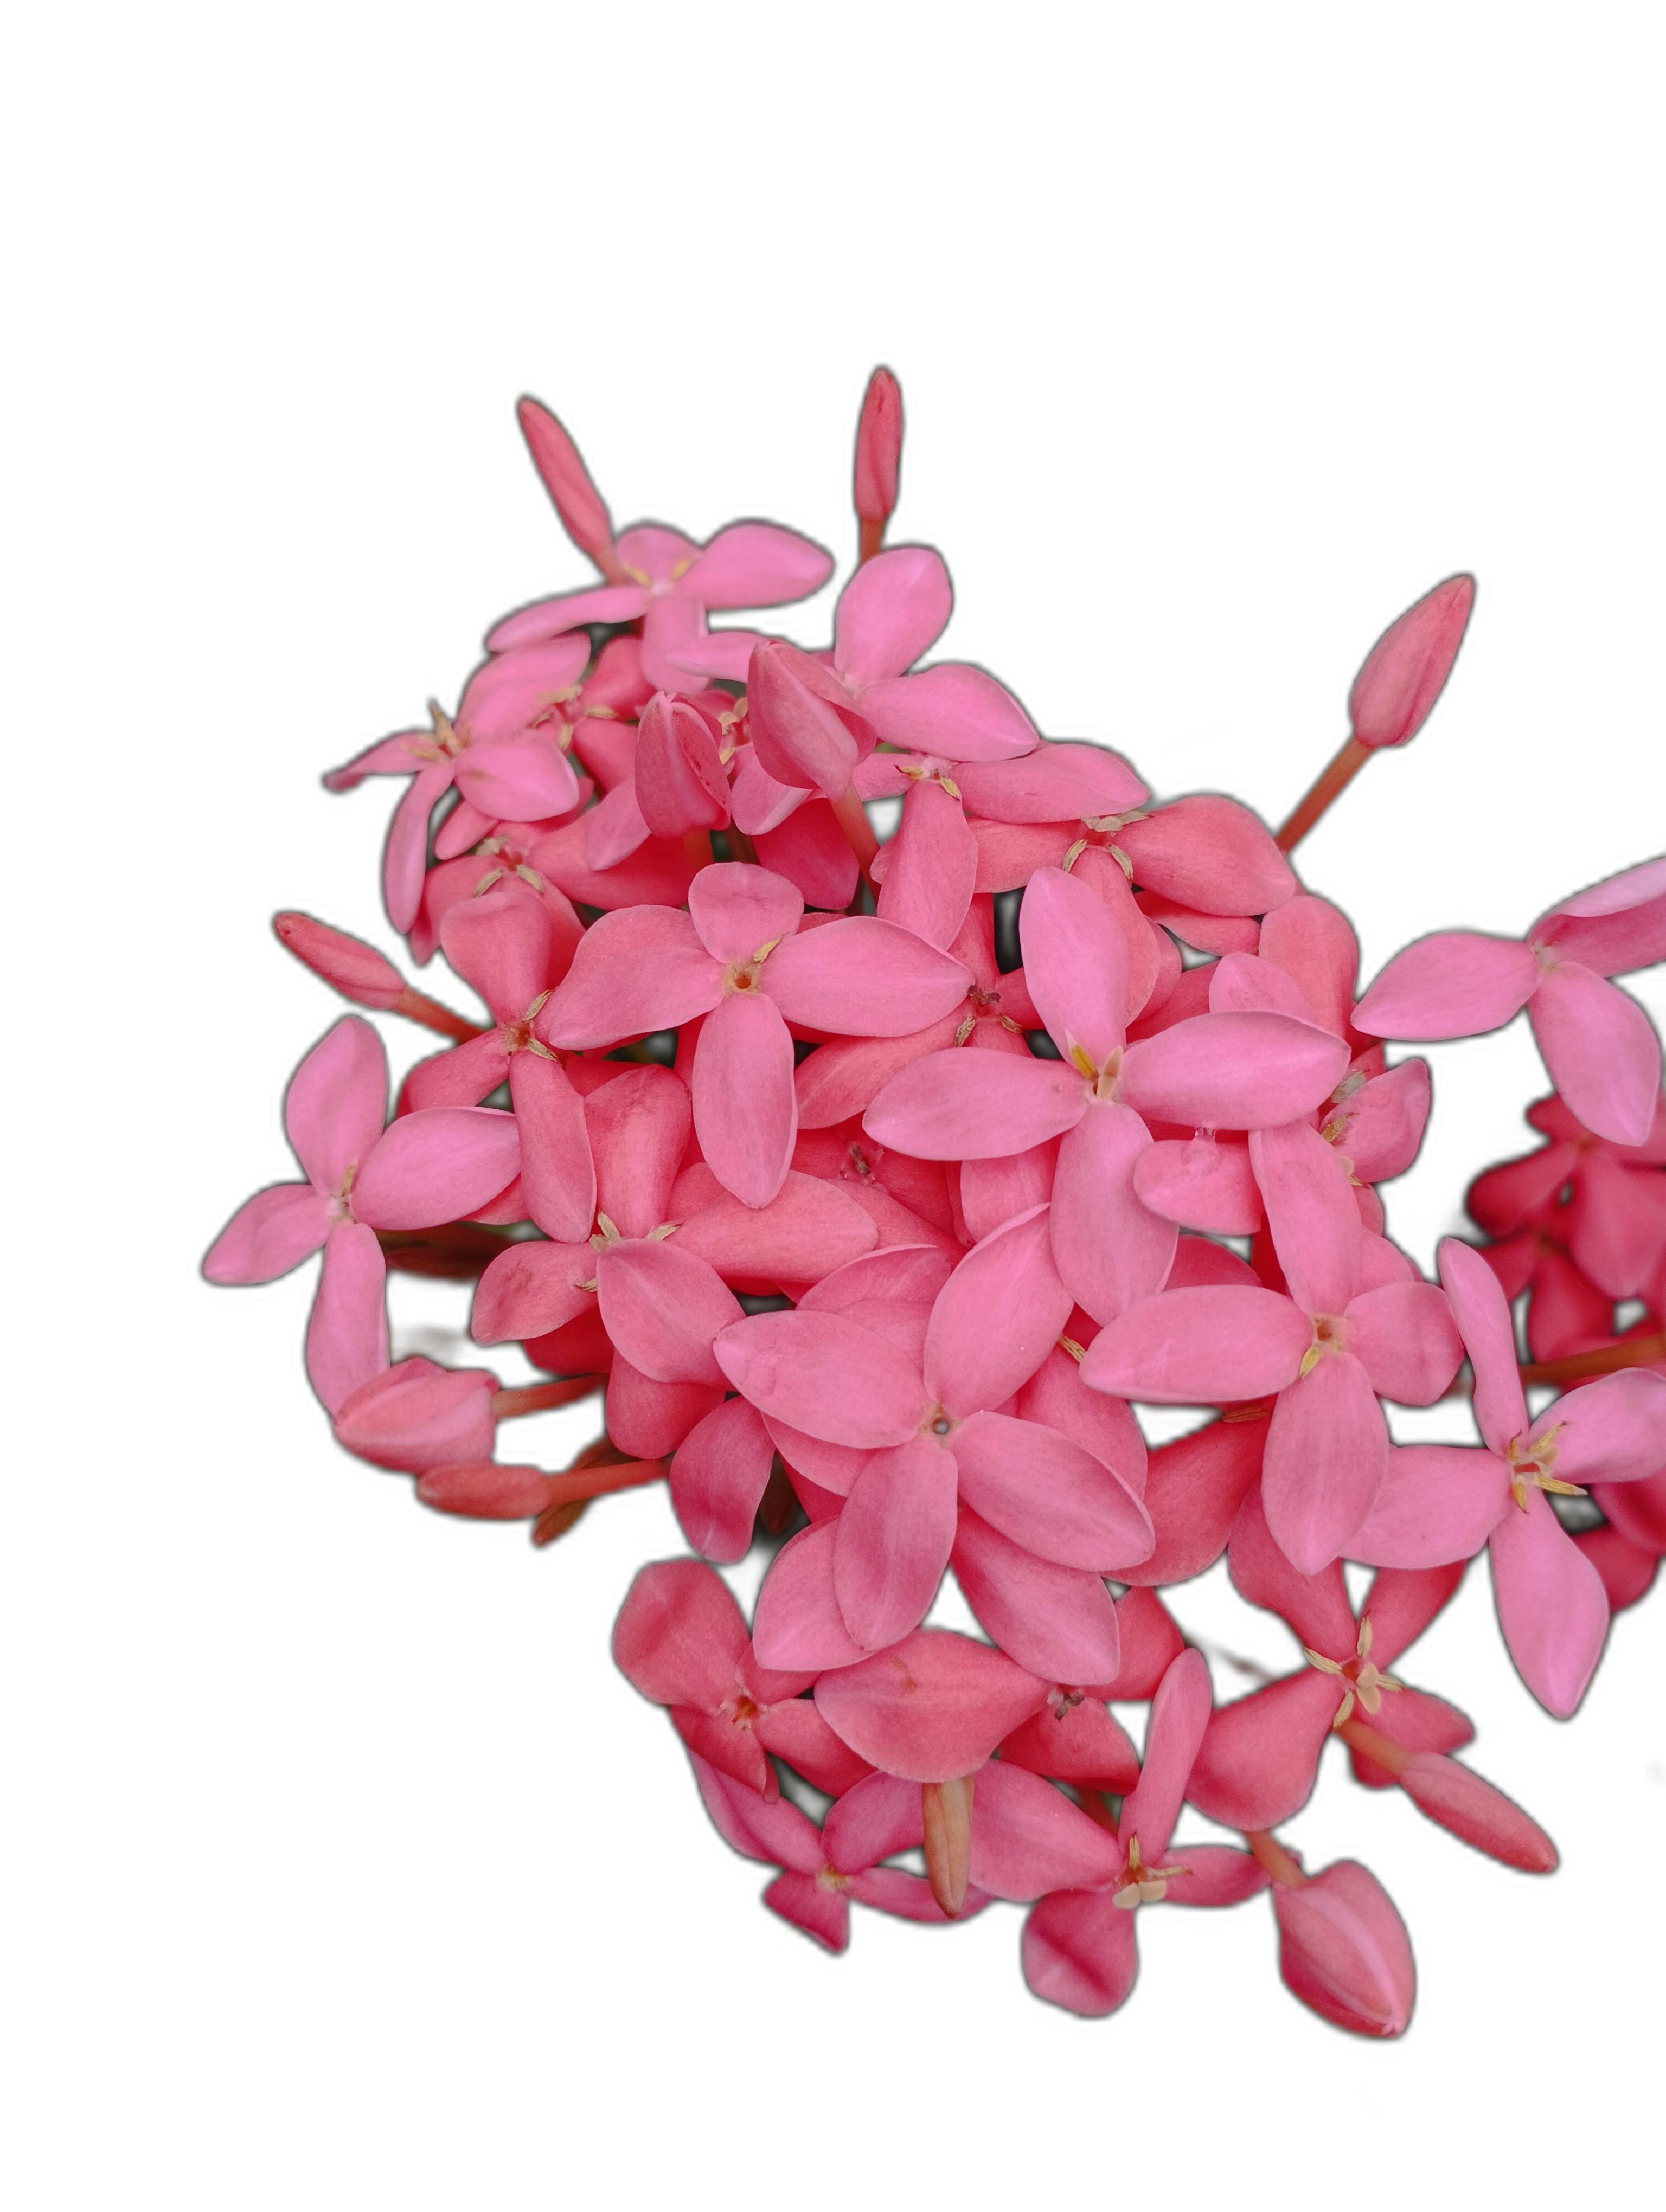
Label: Jungle geranium